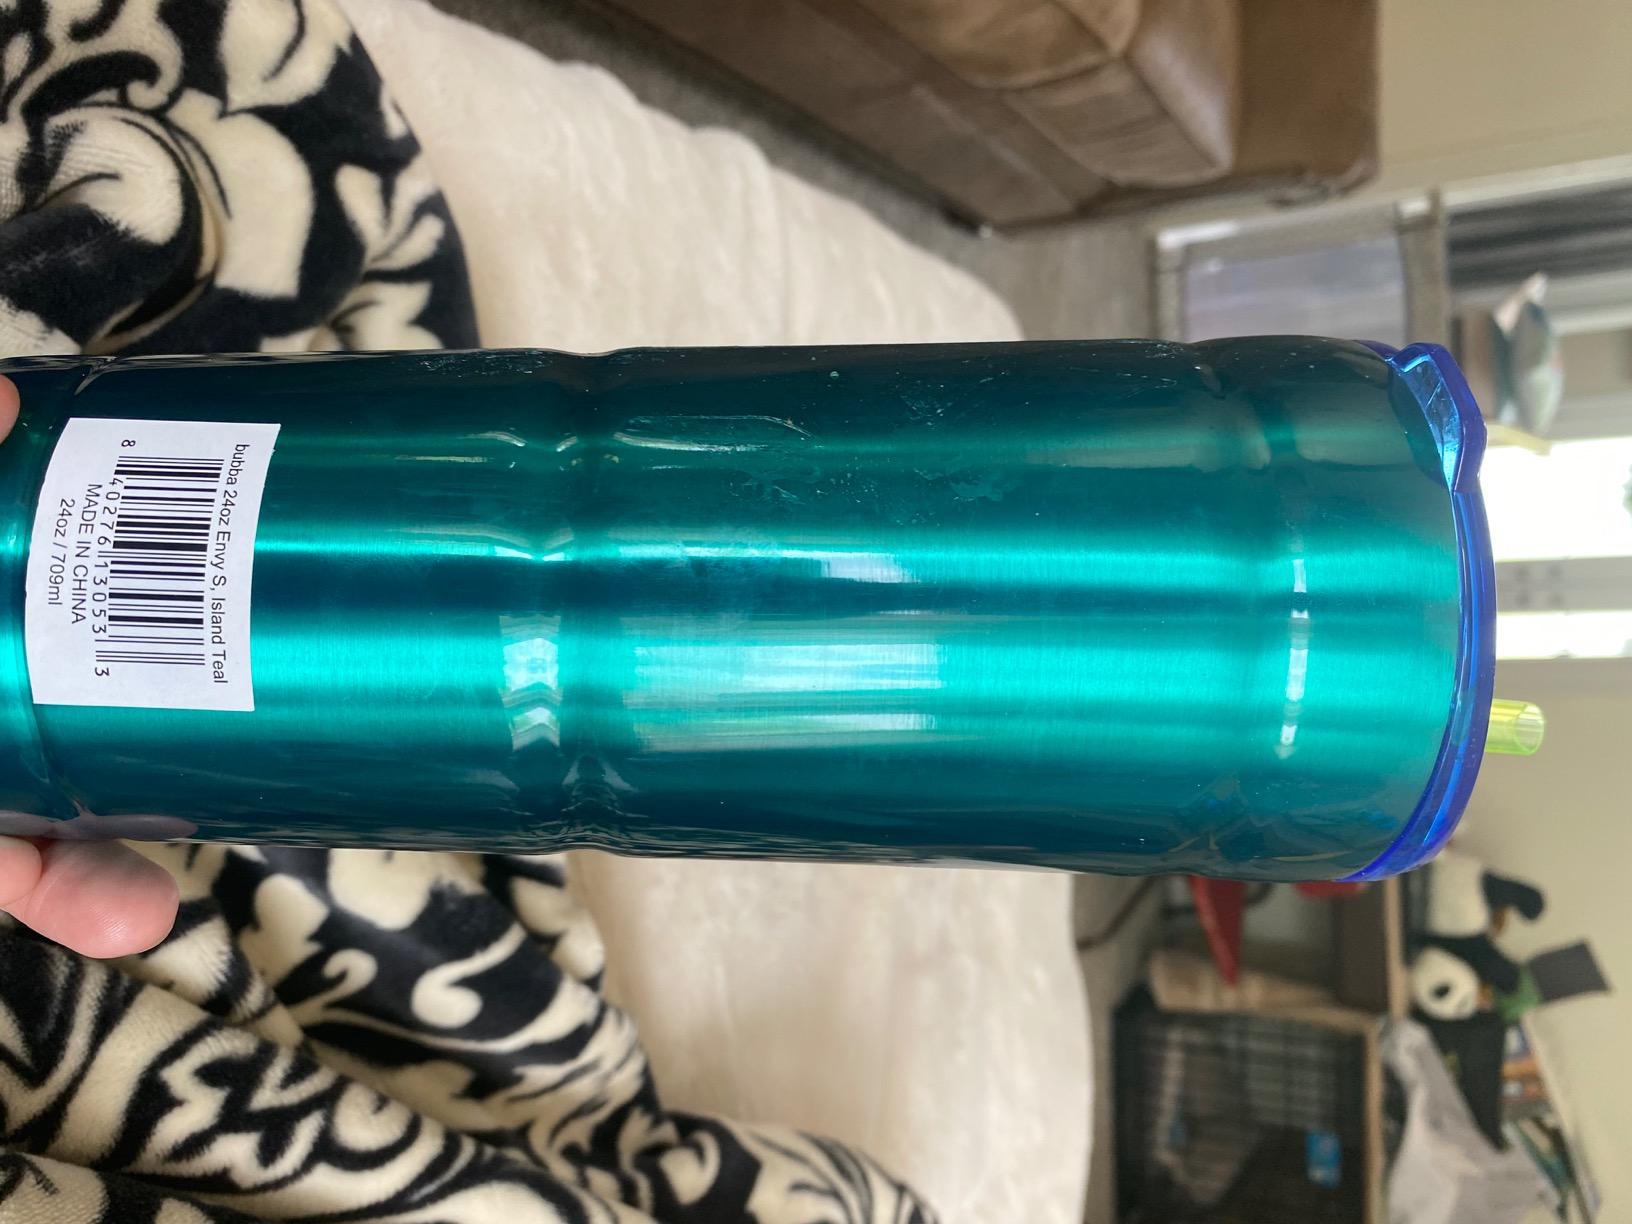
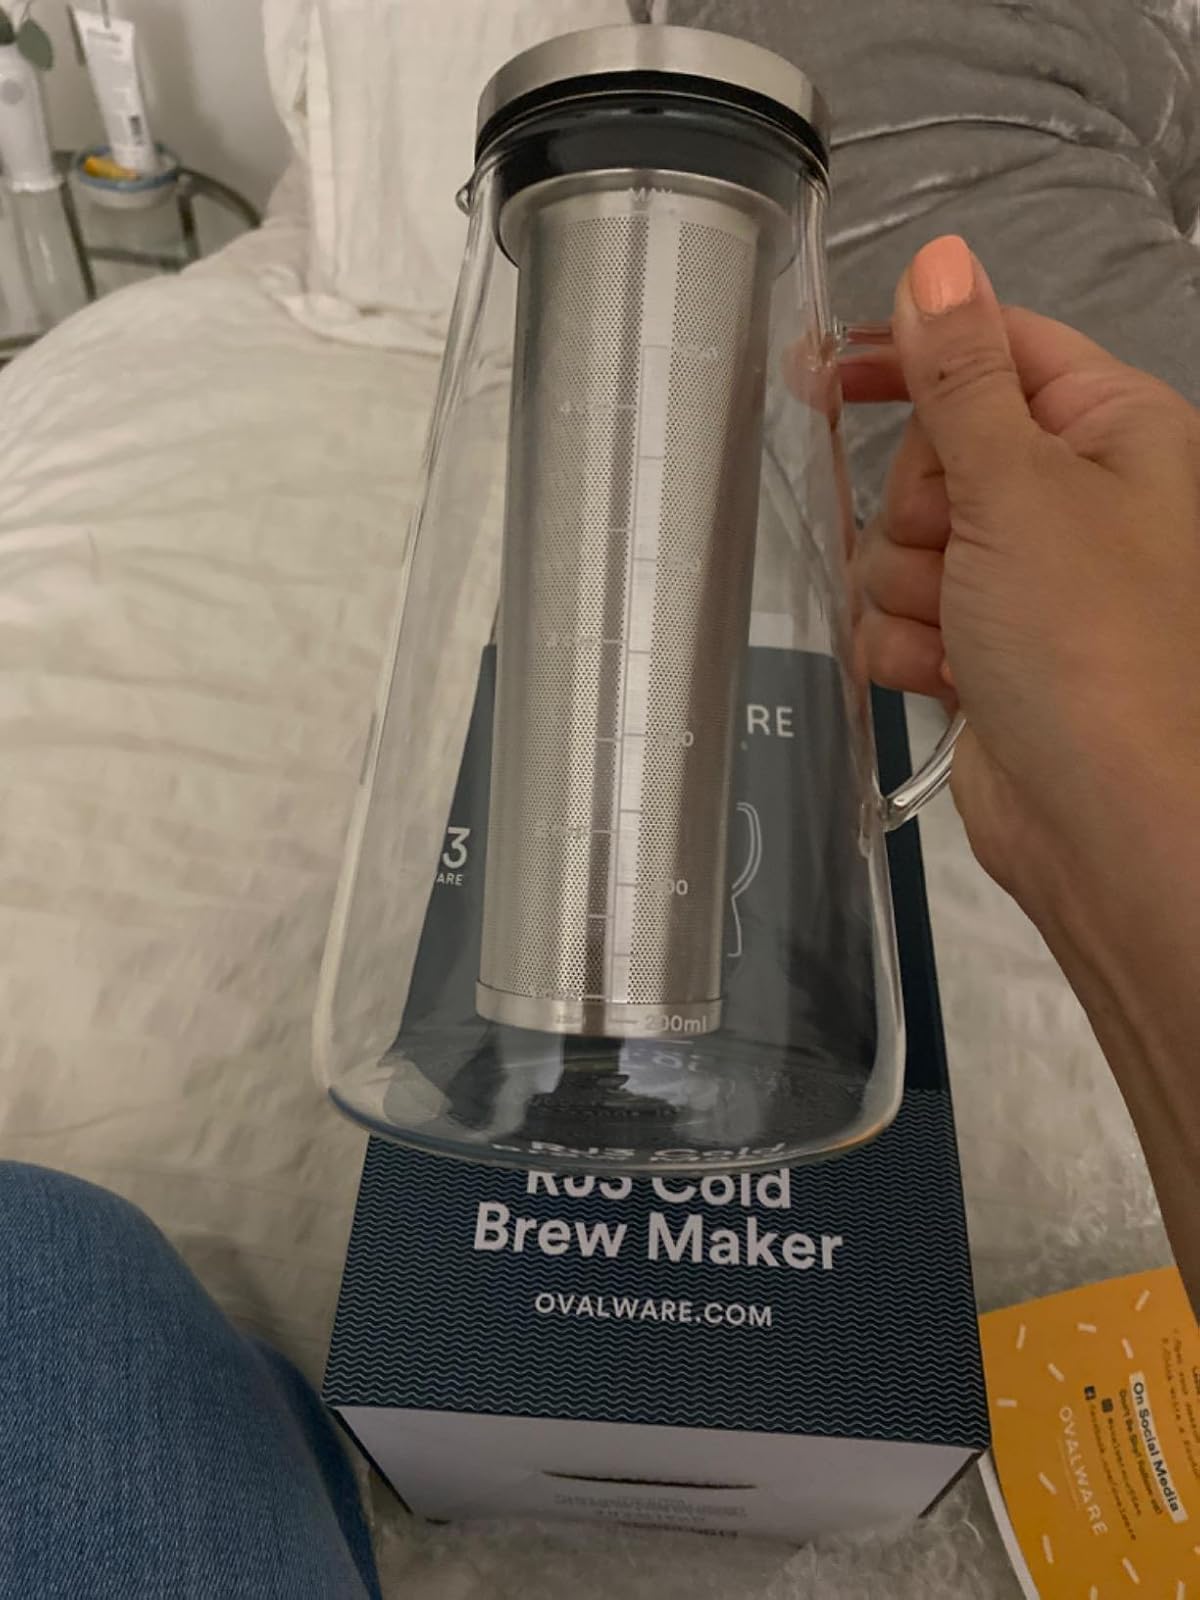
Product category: items_tea
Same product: no